Fairy with Turquoise Hair

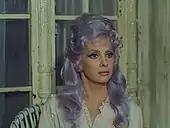
Gina Lollobrigida as The Fairy with Turquoise Hair in the TV series "The Adventures of Pinocchio" (1972)

In 1972's Italian miniseries "The Adventures of Pinocchio", she is played by Gina Lollobrigida. This version is the ghost of Geppetto's deceased wife.